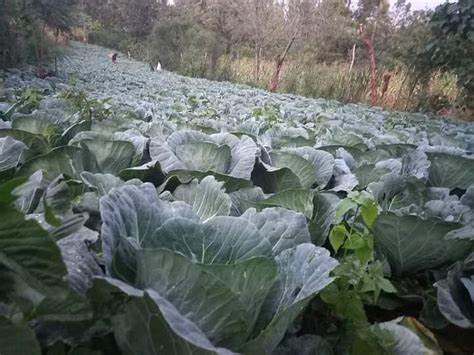
Hii ni sehemu ya shamba kubwa linalihusika na ukulima na uzalishaji wa mboga mboga hususan kole au kabeji. Hali ya hewa na rotuba katika eneo hili inaonekana kuwa nzuri kutokana na unawiri kwa mimea hiyo. Kwa mbali wapo watu wanaonekana kushughulikia ama kuchuma mboga hizo.